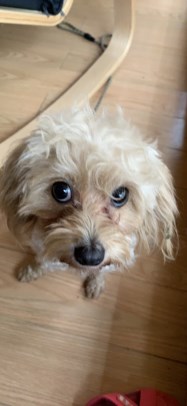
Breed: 7449-n000128-teddy